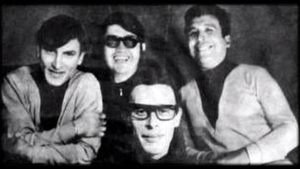
Los Destellos, original.